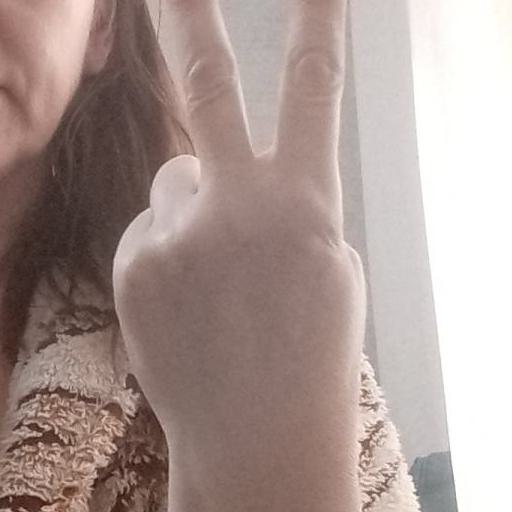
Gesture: peace_inverted